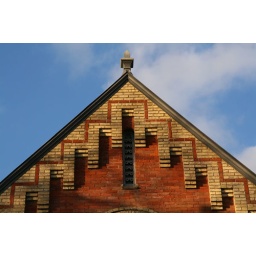
Church peak against blue sky and white clouds in red and yellow brick.